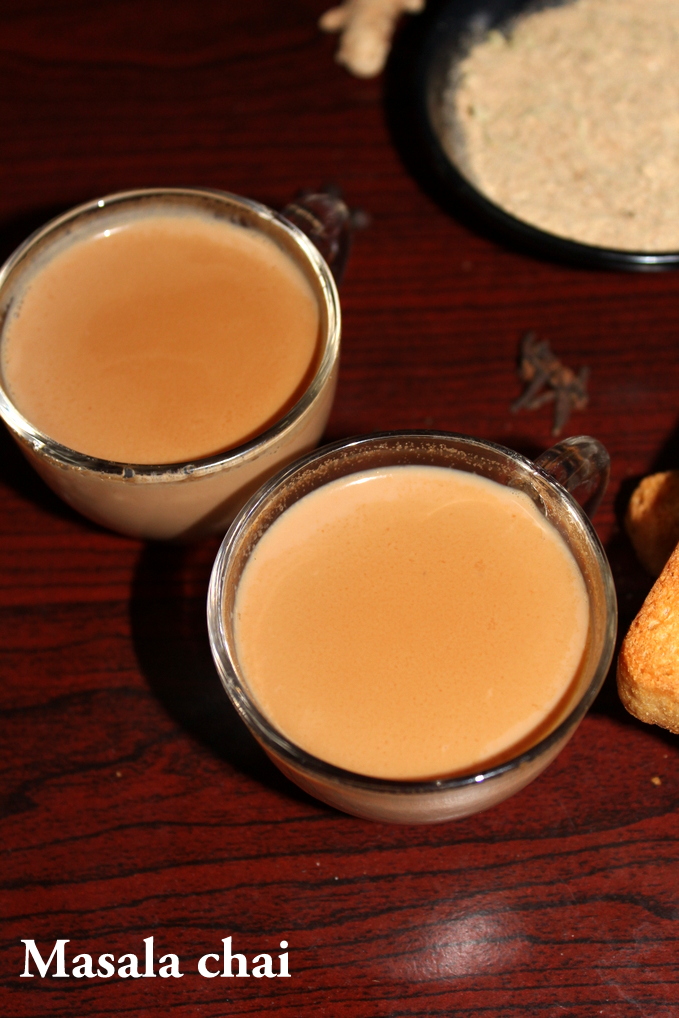
Dish: chai